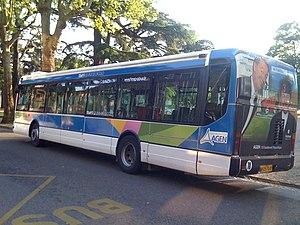
Irisbus Agora Line en livrée Tempo sur la ligne 3.
Tempo est le nom du réseau qui dessert les 31 communes de l'agglomération d'Agen et ses 96 000 habitants. Il est composé de neuf lignes urbaines, sept lignes périurbaines, une navette et de deux services de transport à la demande. Mis en service le 30 mars 2013, le réseau Tempo remplace l'ancien réseau Transbus qui ne desservait que huit communes.